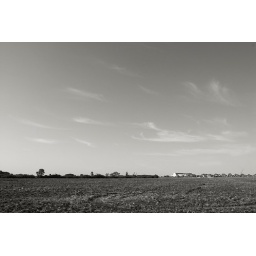
The field is just turned over soil and stubble now, no graceful blowing grass